Bangladesh Noubahini School and College, Chattogram

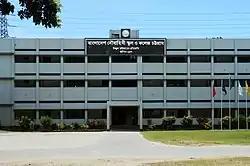
BN School and College building

Bangladesh Noubahini School and College, Chattogram, is a private primary, secondary and higher secondary school in Chittagong, Bangladesh, which is run by the Bangladesh Navy. It is located at Sailors Residential Area 1, Bandar, Chittagong.